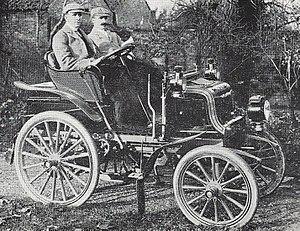
La Panhard et Levassor deuxième de Paris-Marseille-Paris 1896 avec M. Merkel et René de Knyff, puis modifiée par Montague Napier en 1898, et ici entre les mains de Charles Jarrott (G) et S.F. Edge (D) vers 1901.
Paris-Marseille-Paris est la première course automobile organisée officiellement par l'Automobile Club de France, le départ est donné le 24 septembre 1896. Elle est aussi considérée rétrospectivement comme étant le IIᵉ Grand Prix automobile de l'A.C.F. par cette institution.